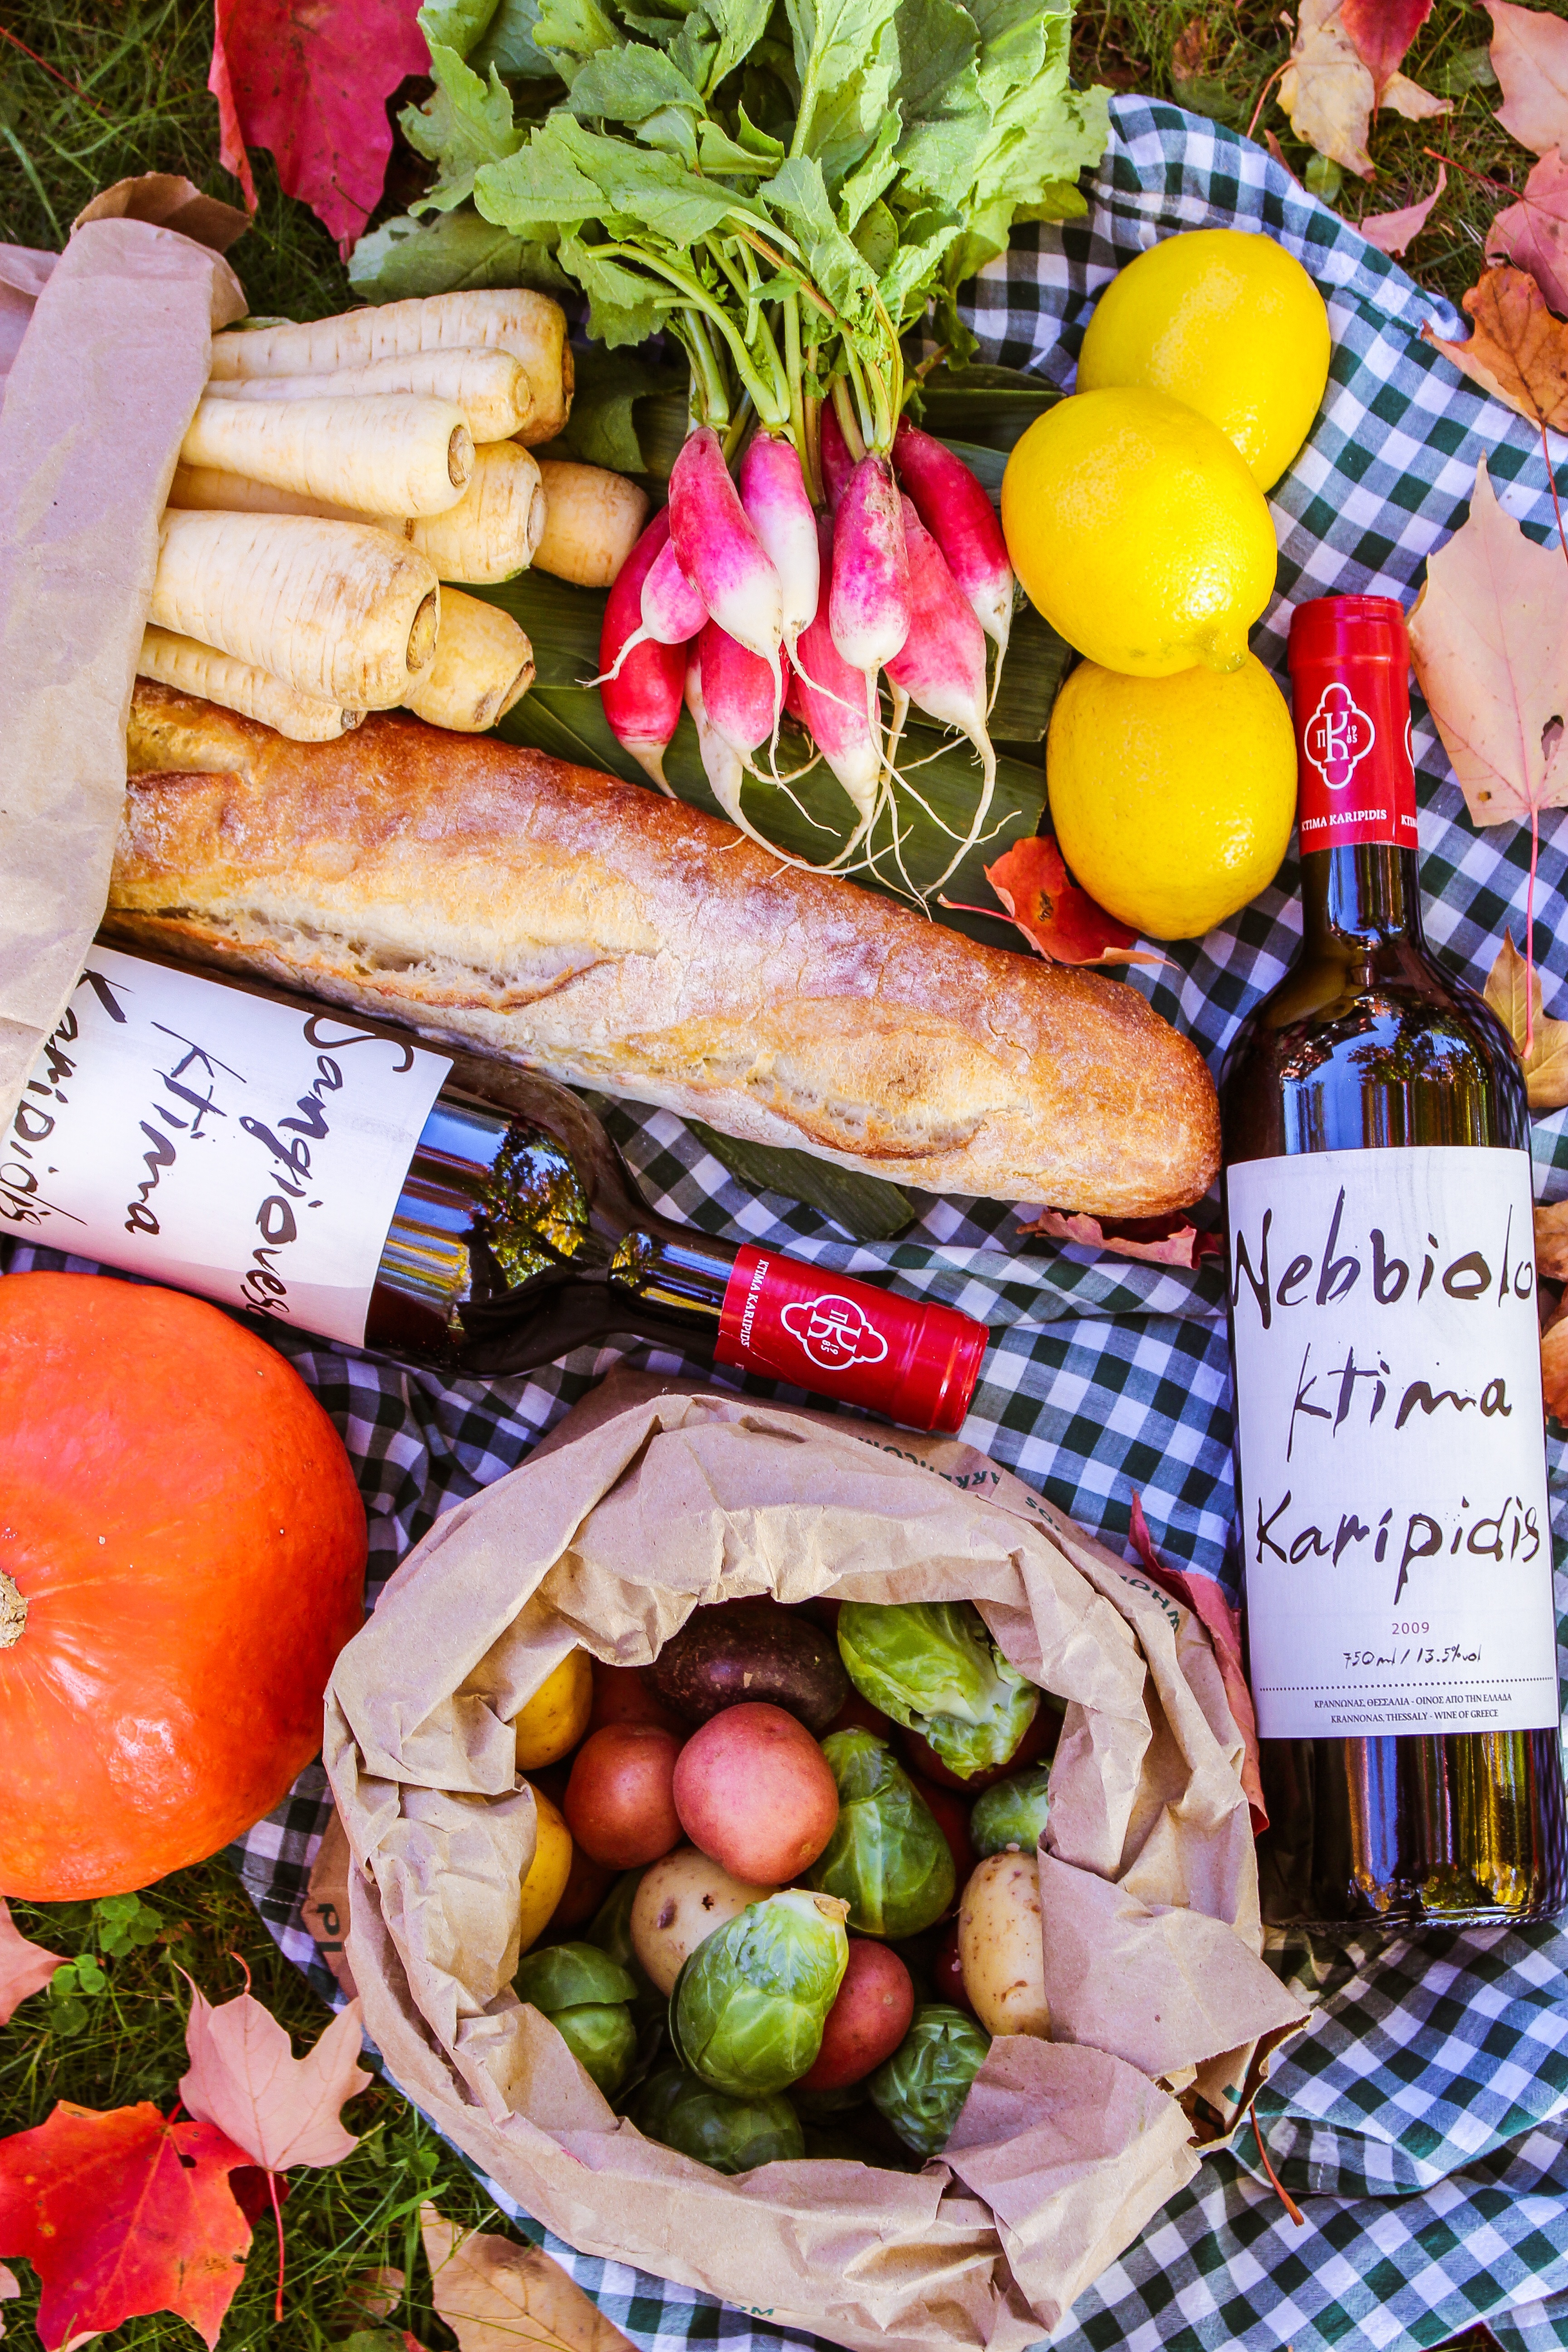
wine, fruit, dish, meal, food, produce, vegetable, breakfast, meat, lunch, cuisine, bread, picnic, brunch